Scotstown Moor

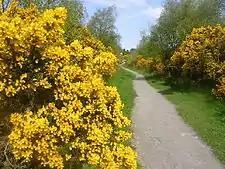
Looking through the gorse bushes that line some of the paths

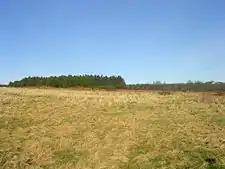
View across the moor

Scotstown Moor Local Nature Reserve (LNR) is located four miles to the north of Aberdeen City Centre, near the residential areas of Dubford and Bridge of Don, at grid reference NJ 935116. The reserve covers roughly 34 hectares and is owned by Aberdeen City Council, who established it as a nature reserve in 1994. It contains the only example of species rich lowland heath in Aberdeen City.